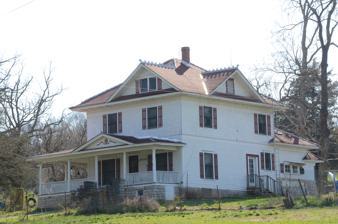
Building: Adar House
Country: United States of America
Year built: 1897
Historic house in Arkansas, United States United States historic place Adar House U.S. National Register of Historic Places Location in Arkansas Show map of Arkansas Location in United States Show map of the United States Nearest city Sulphur Springs, Arkansas Coordinates 36°29′30″N 94°28′30″W / 36.49167°N 94.47500°W / 36.49167; -94.47500 Area less than one acre Built 1897 ( 1897 ) MPS Benton County MRA NRHP reference No. 87002358 Added to NRHP March 25, 1988 The Adar House is a historic house outside Sulphur Springs, Benton County, Arkansas . It is located about 0.9 miles (1.4 km) northwest of the city, south of Arkansas Highway 59 . Description and history It is a two-story American Foursquare house with Classical Revival detailing, including a wraparound porch supported by Classical columns with an entablature, and a modillioned cornice under the roof. Built in 1897, it is a somewhat flamboyant expression of late Victorian styles for a rural setting. The house was listed on the National Register of Historic Places on March 25, 1988. See also National Register of Historic Places listings in Benton County, Arkansas References